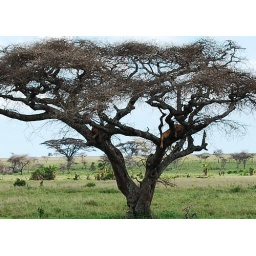
Two lions resting in this tree, they only do this in the Serengeti as the ants plague them on the ground